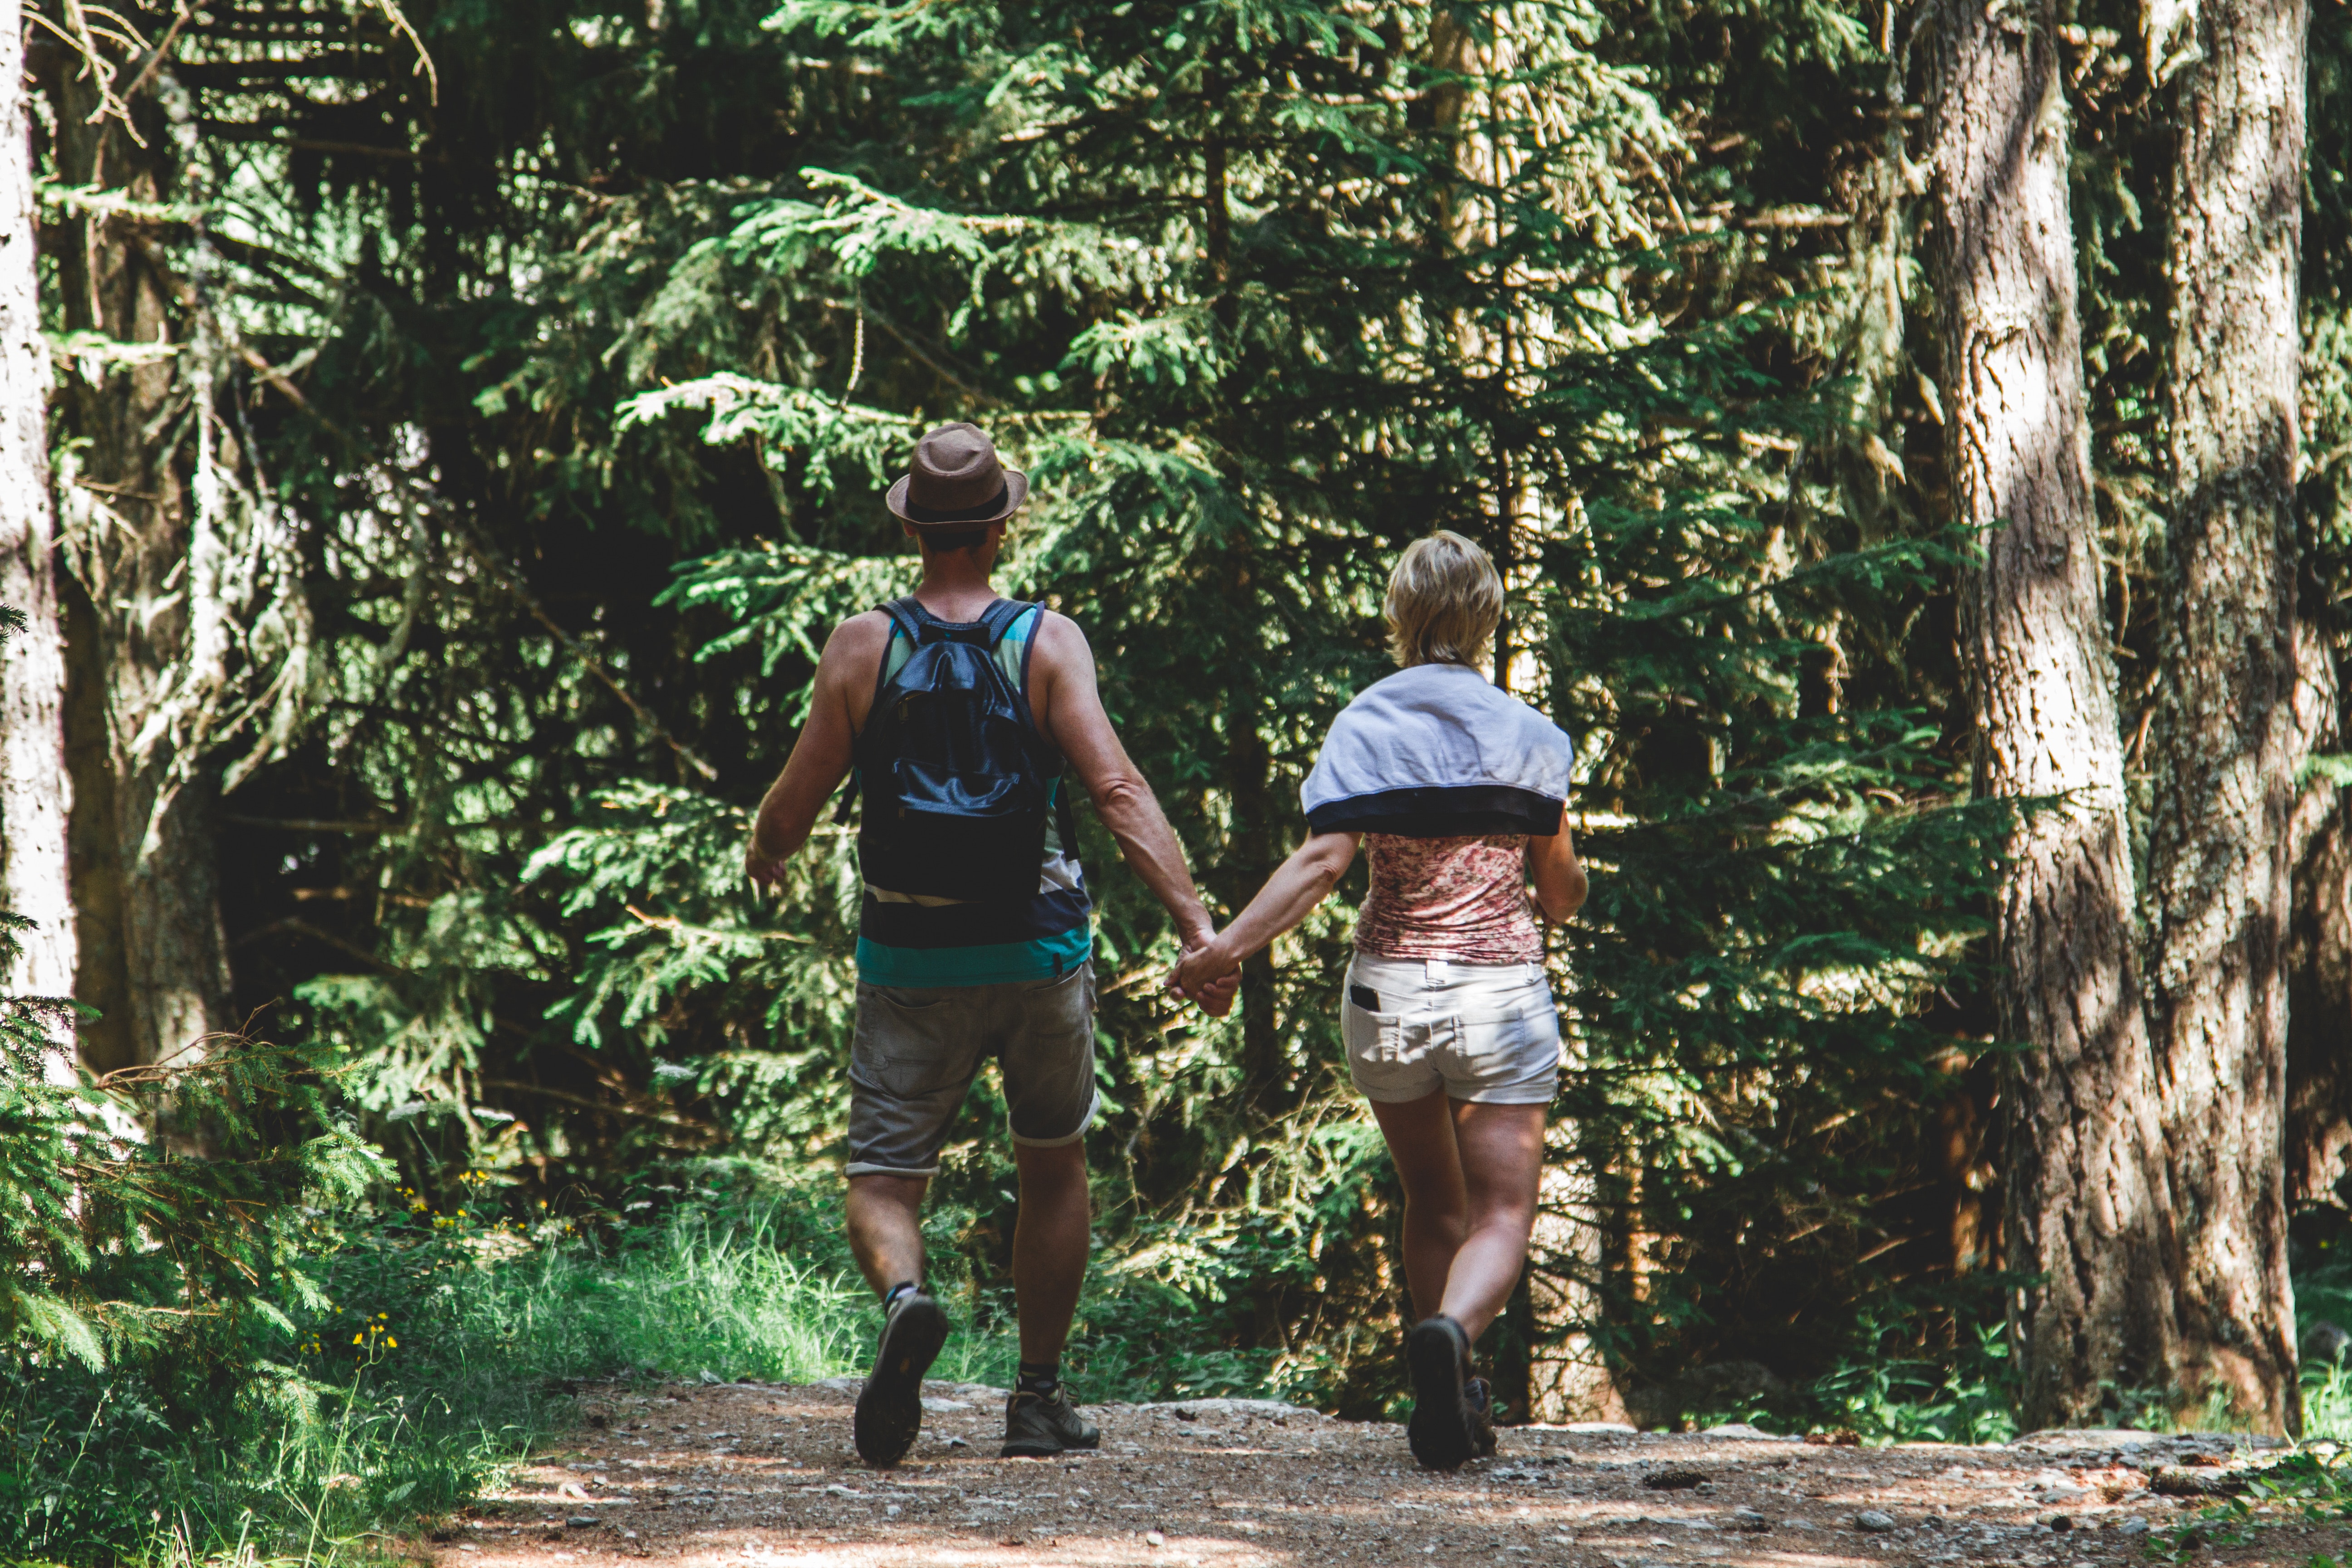
jungle, tree, nature reserve, natural environment, trail, adaptation, rainforest, forest, adventure, botany, plant, recreation, backpacking, walking, national park, old growth forest, hiking, leisure, valdivian temperate rain forest, vacation, woodland, tourism